Breda CC.20

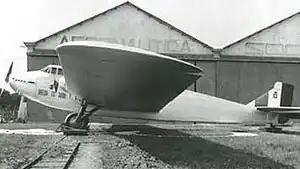

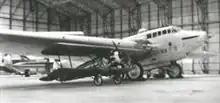
A Breda Ba.19 trainer under the wing of the CC.20.

The Breda CC.20 was an Italian heavy bomber prototype of 1929 designed and built by the Breda company.